Playmaker

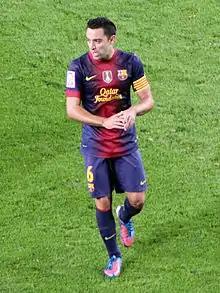
Spanish playmaker Xavi playing for Barcelona in 2012

Former Italy manager Ferruccio Valcareggi, however, devised a different strategy altogether, which allowed him to use two playmakers during his run to the 1970 World Cup final, where Italy was ultimately heavily defeated by Brazil. Due to his focus on defensive stability, as well as the presence of two pure, prolific goalscoring strikers, Gigi Riva and Roberto Boninsegna, Valcareggi felt that it would not be possible to field Italy's two most revered advanced playmakers at the time, Gianni Rivera, and Sandro Mazzola, alongside each other. He believed the two creative players to be incompatible with each other, due to the rivalry between their respective clubs, and as he felt that deploying both players alongside the forwards would offset the balance within the starting line-up, in particular as Rivera, unlike Mazzola, was not renowned for his athleticism or defensive work-rate. He therefore conceived the infamous "staffetta" (relay) game-plan, which essentially consisted of Mazzola playing the first half of each match, whilst Rivera would play the second half; during Valcareggi's eight-year tenure with Italy, the national side only lost six matches. Despite Italy's victory at UEFA Euro 1968 and their second-place finish at the 1970 World Cup, the tactic was widely criticised by the media, in particular due to Italy's poor performance during the group-stage and in the final, despite demonstrating their ability to successfully apply a more offensive, exciting style of play with Rivera in the semi-final against West Germany. During the 1998 World Cup, Italy manager Cesare Maldini underwent similar widespread media criticism for employing a strategy reminiscent of the 1970 "staffetta" between Roberto Baggio and Alessandro Del Piero, who alternated occupying the creative second striker role, alongside an out-and-out striker or centre-forward (usually Christian Vieri or occasionally Filippo Inzaghi) in a 4–4–2 formation; manager Giovanni Trapattoni was also initially criticised for not fielding playmakers Francesco Totti and Del Piero alongside each other during the 2002 World Cup.